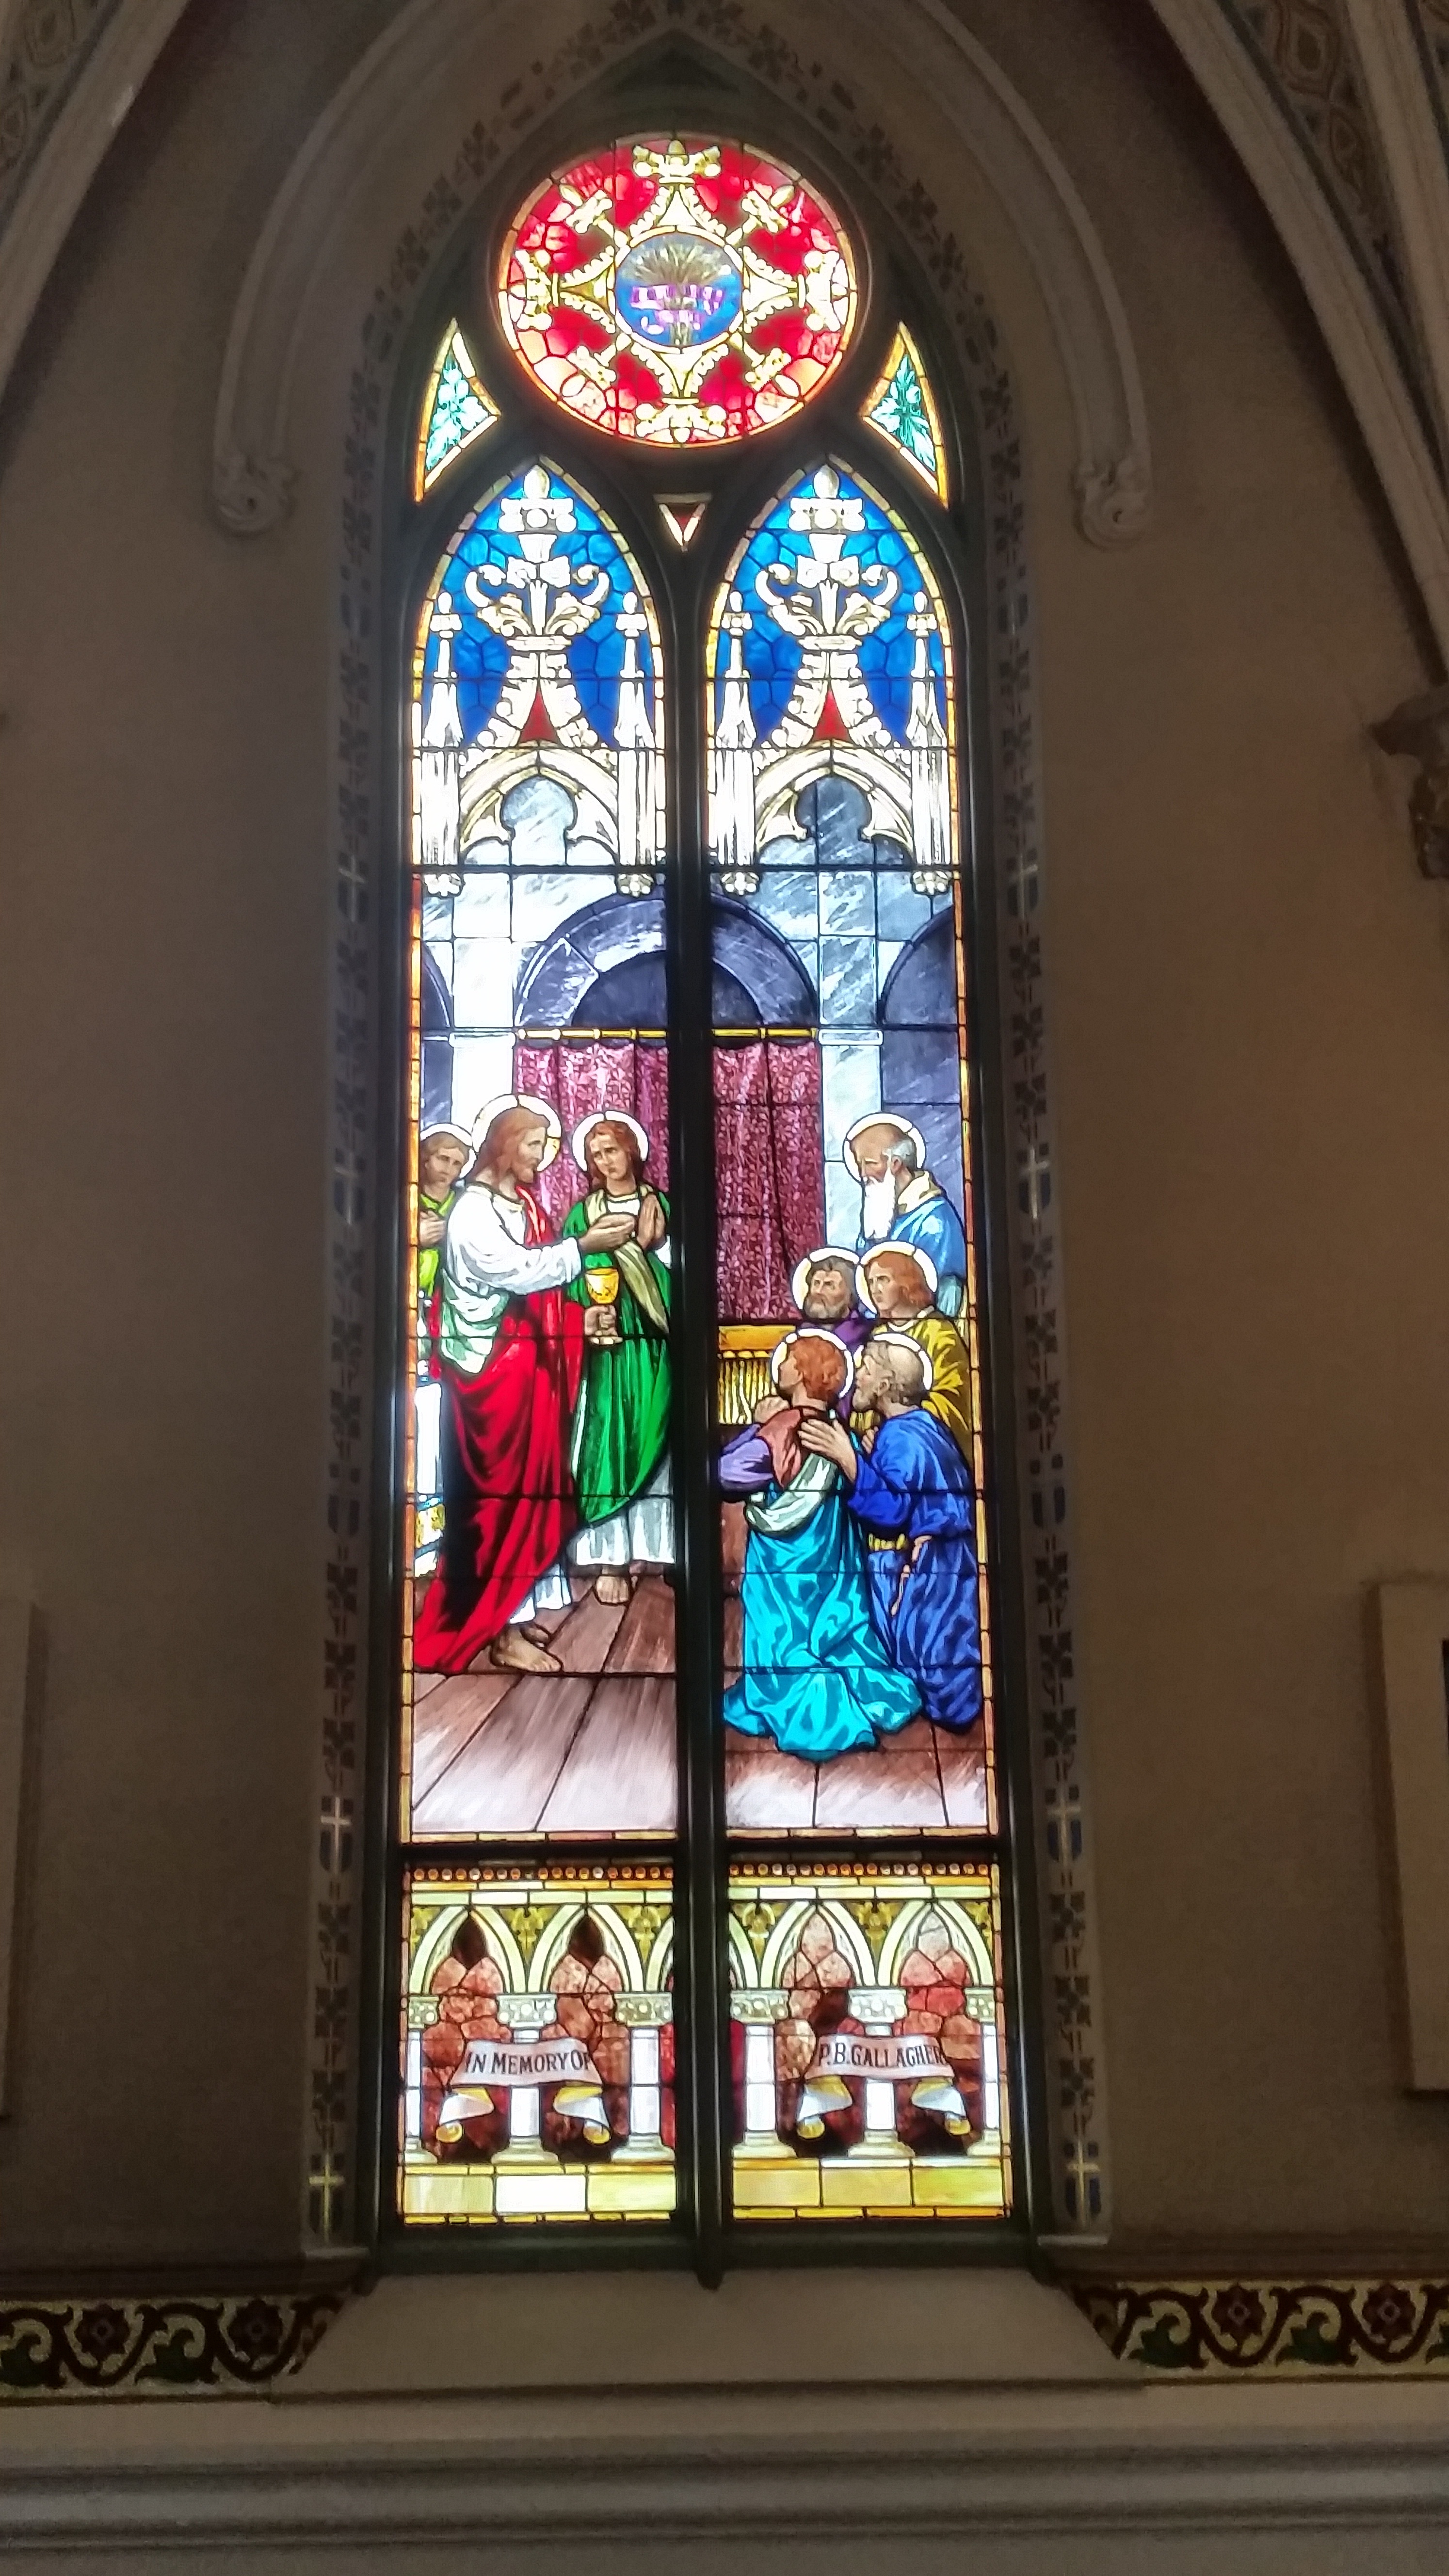
window, glass, church, material, stained glass